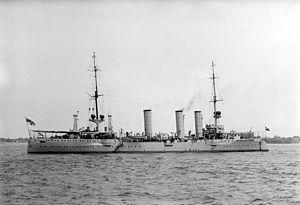
La classe Königsberg fut une classe de quatre croiseurs légers de 2ᵉ classe de période Dreadnought, conçue en 1903-1904 et construite en 1905-1907 pour la Kaiserliche Marine.
Le SMS Stettin est un petit croiseur de la marine impériale allemande lancé le 7 mars 1907. C'est le dernier navire de la classe Königsberg.